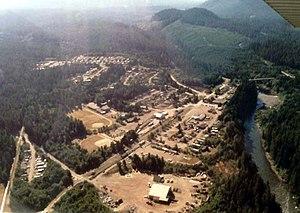
Woss est une communauté de la Colombie-Britannique située dans le District régional de Mount Waddington.